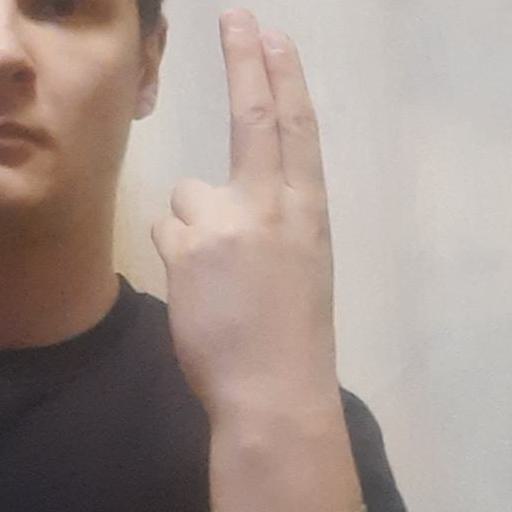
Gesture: two_up_inverted